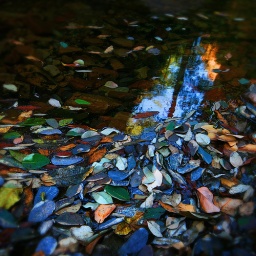
Just a glimpse of the orange wall of El-Questro Gorge in the Kimberley region, Western Australia.